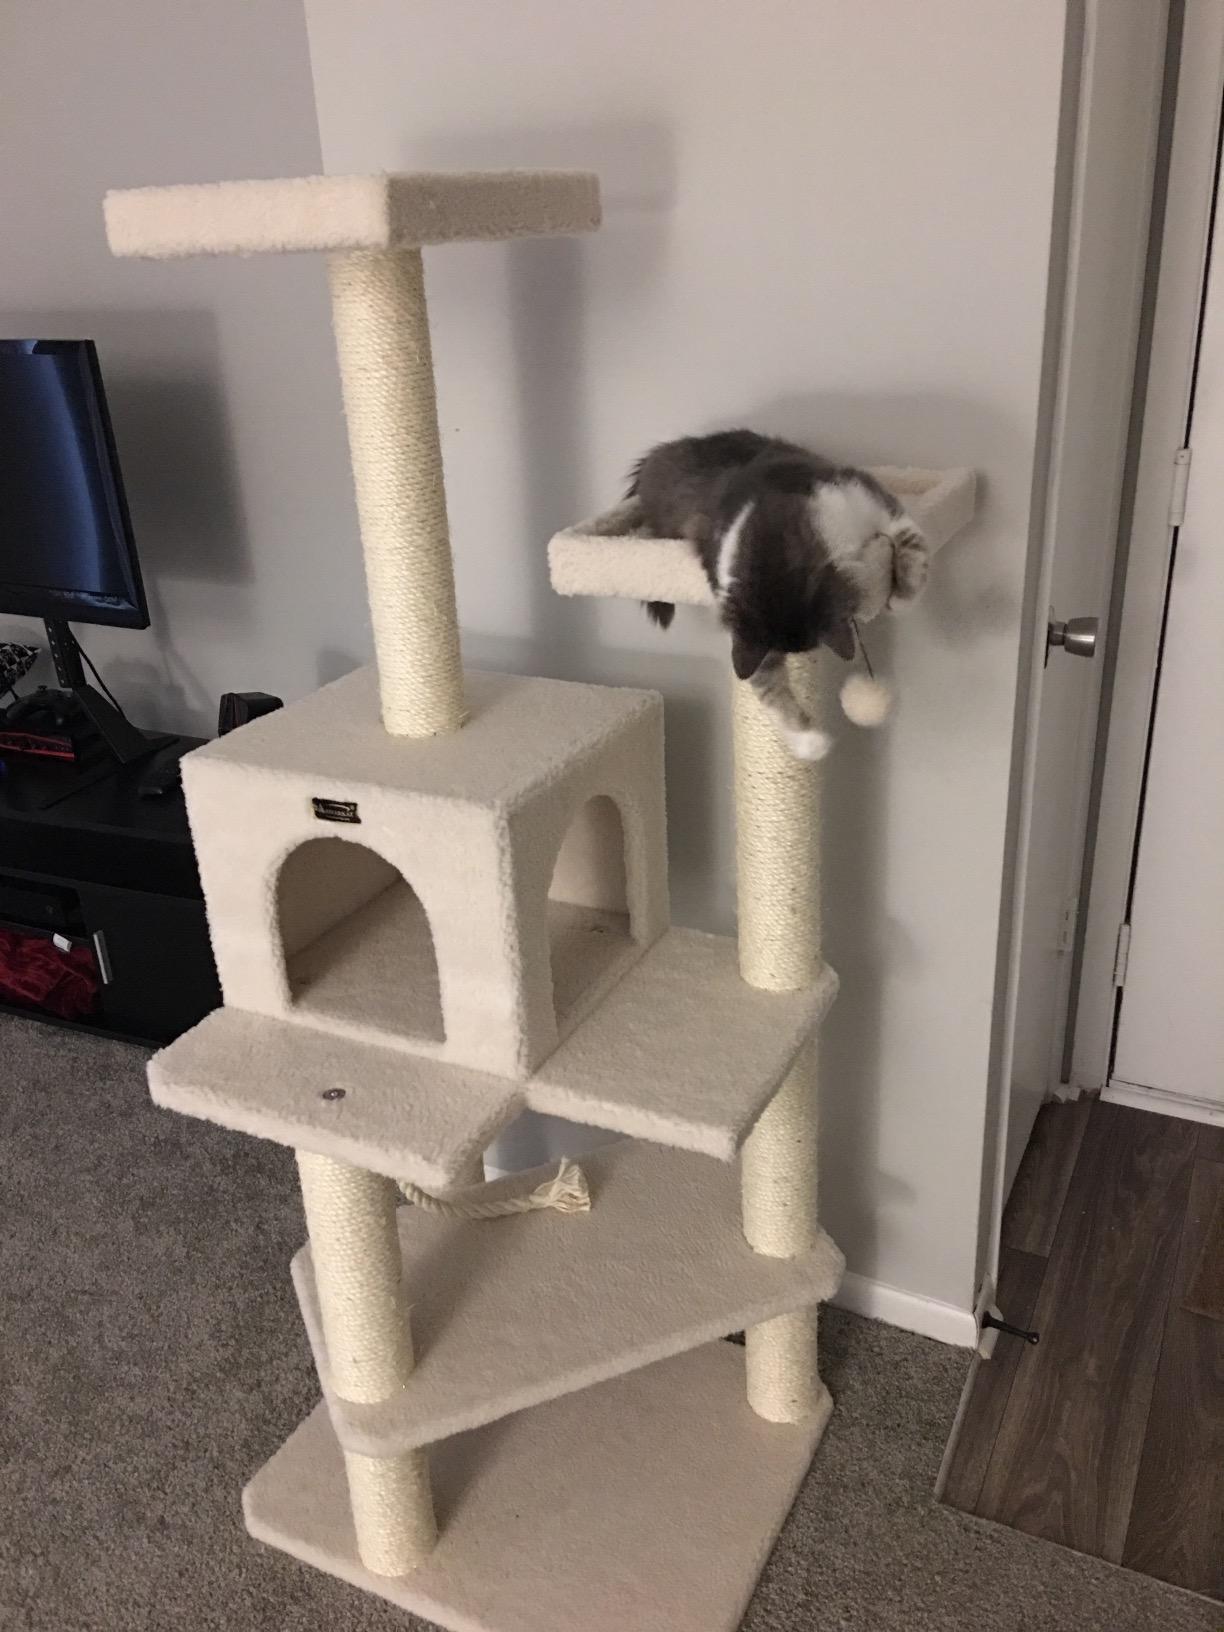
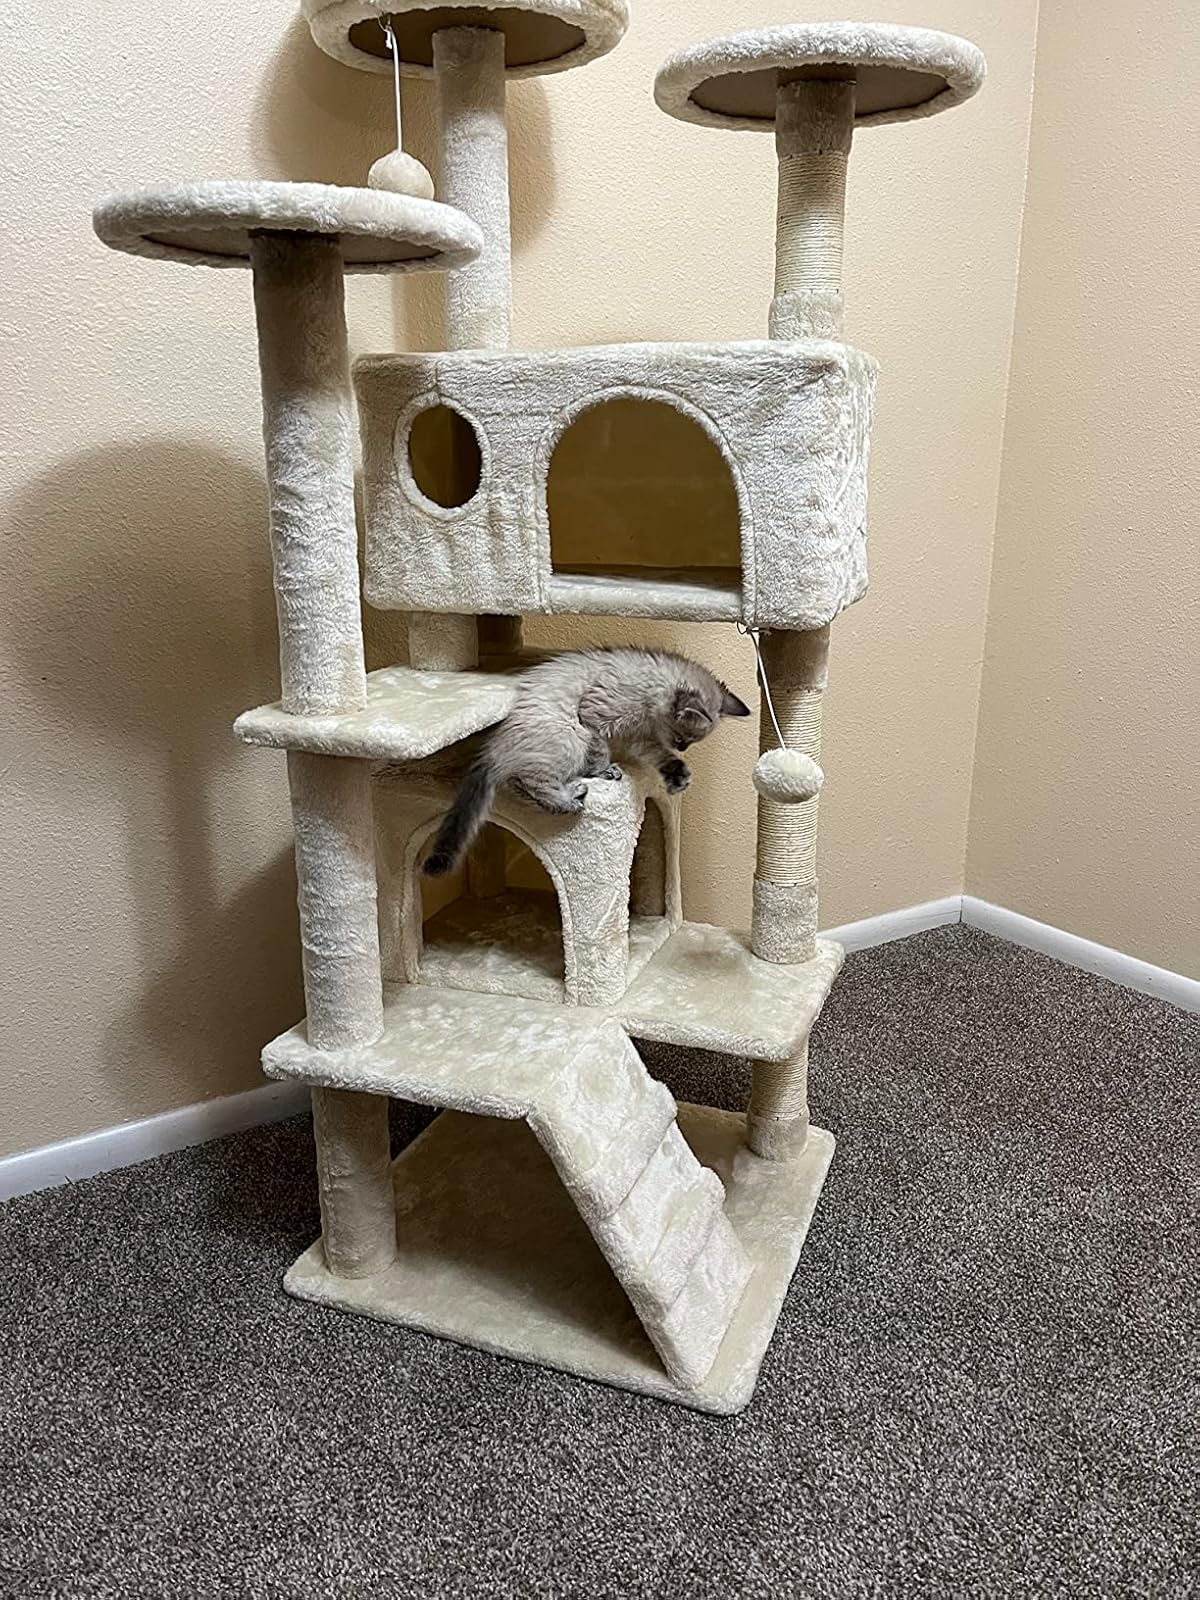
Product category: items_cat tree
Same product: no